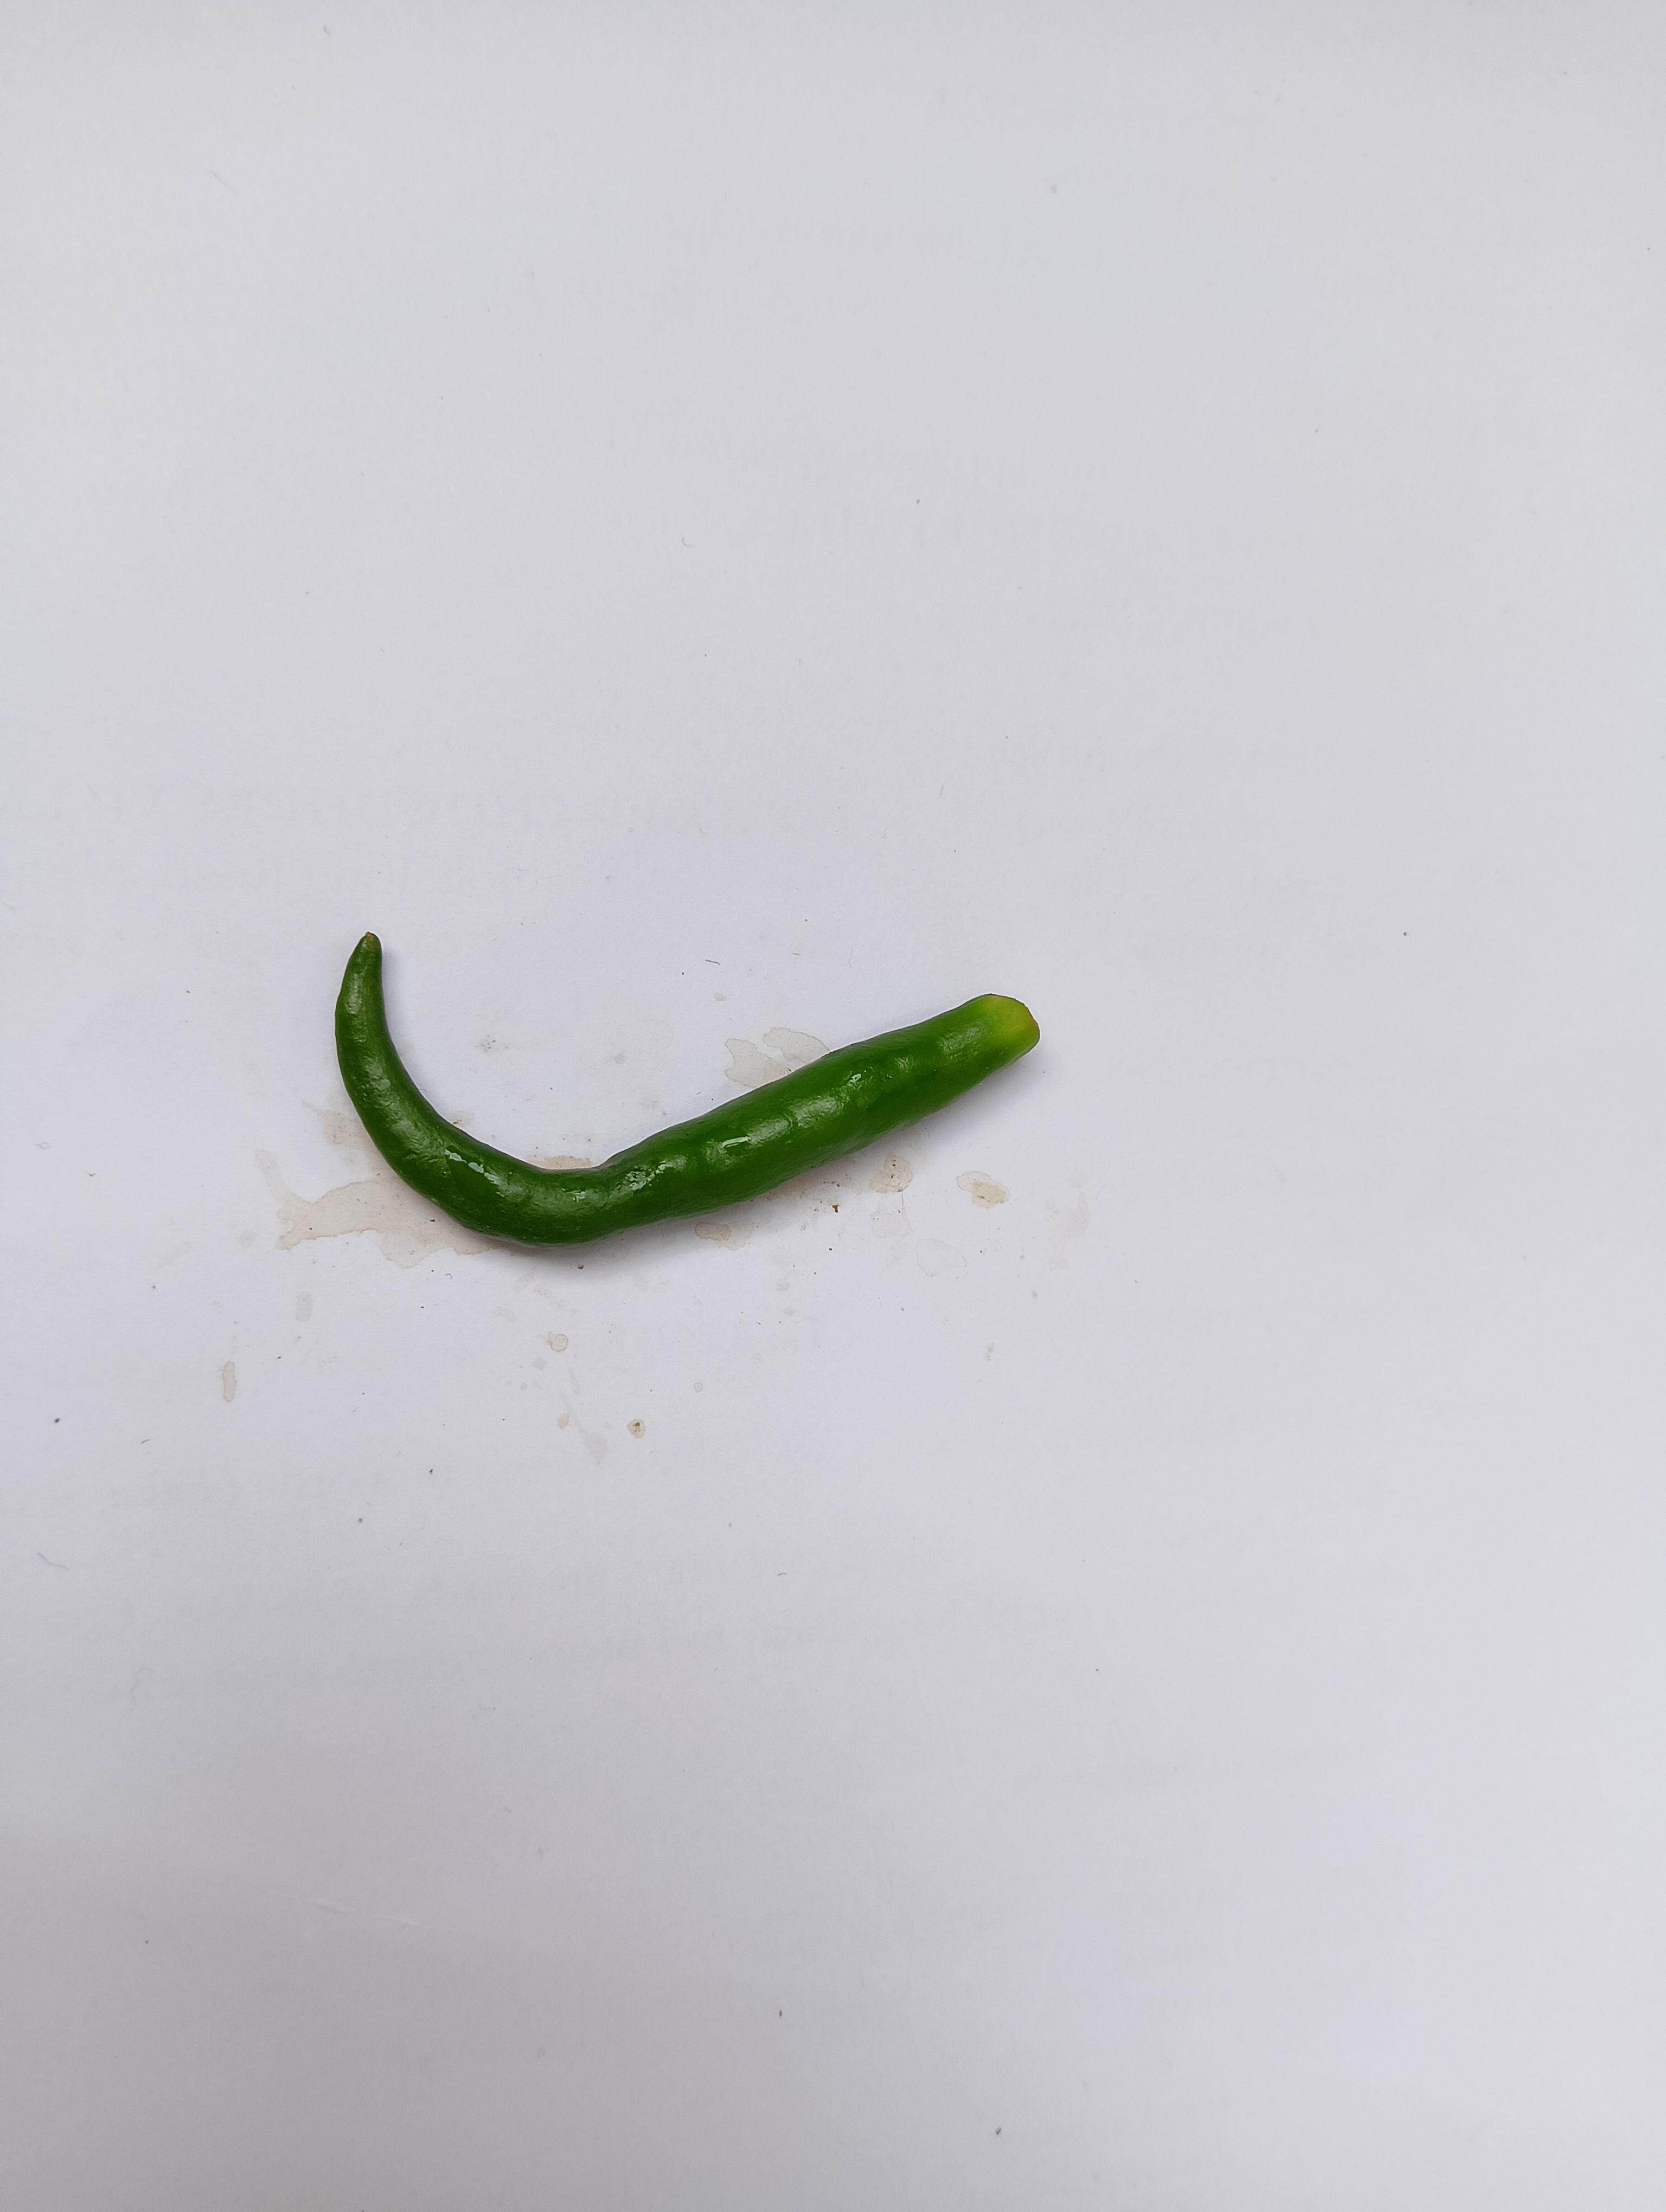
Label: Green Chili